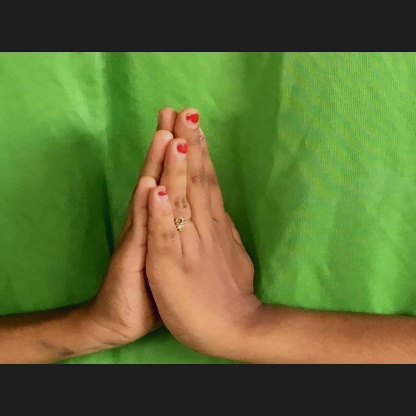
Mudra: Anjali